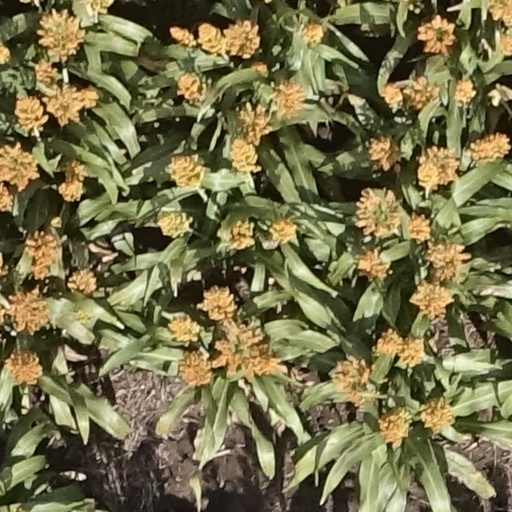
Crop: sorghum